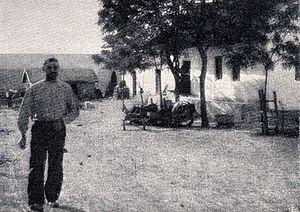
Allemands de Dobrogée sont une population germanophone qui a vécu environ 100 ans en Dobrogée. Leur installation commence sous la domination turque, vers 1840, et ils sont rapatriés de force dans le Reich en 1940 en conséquence du pacte Hitler-Staline.